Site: brandenburg
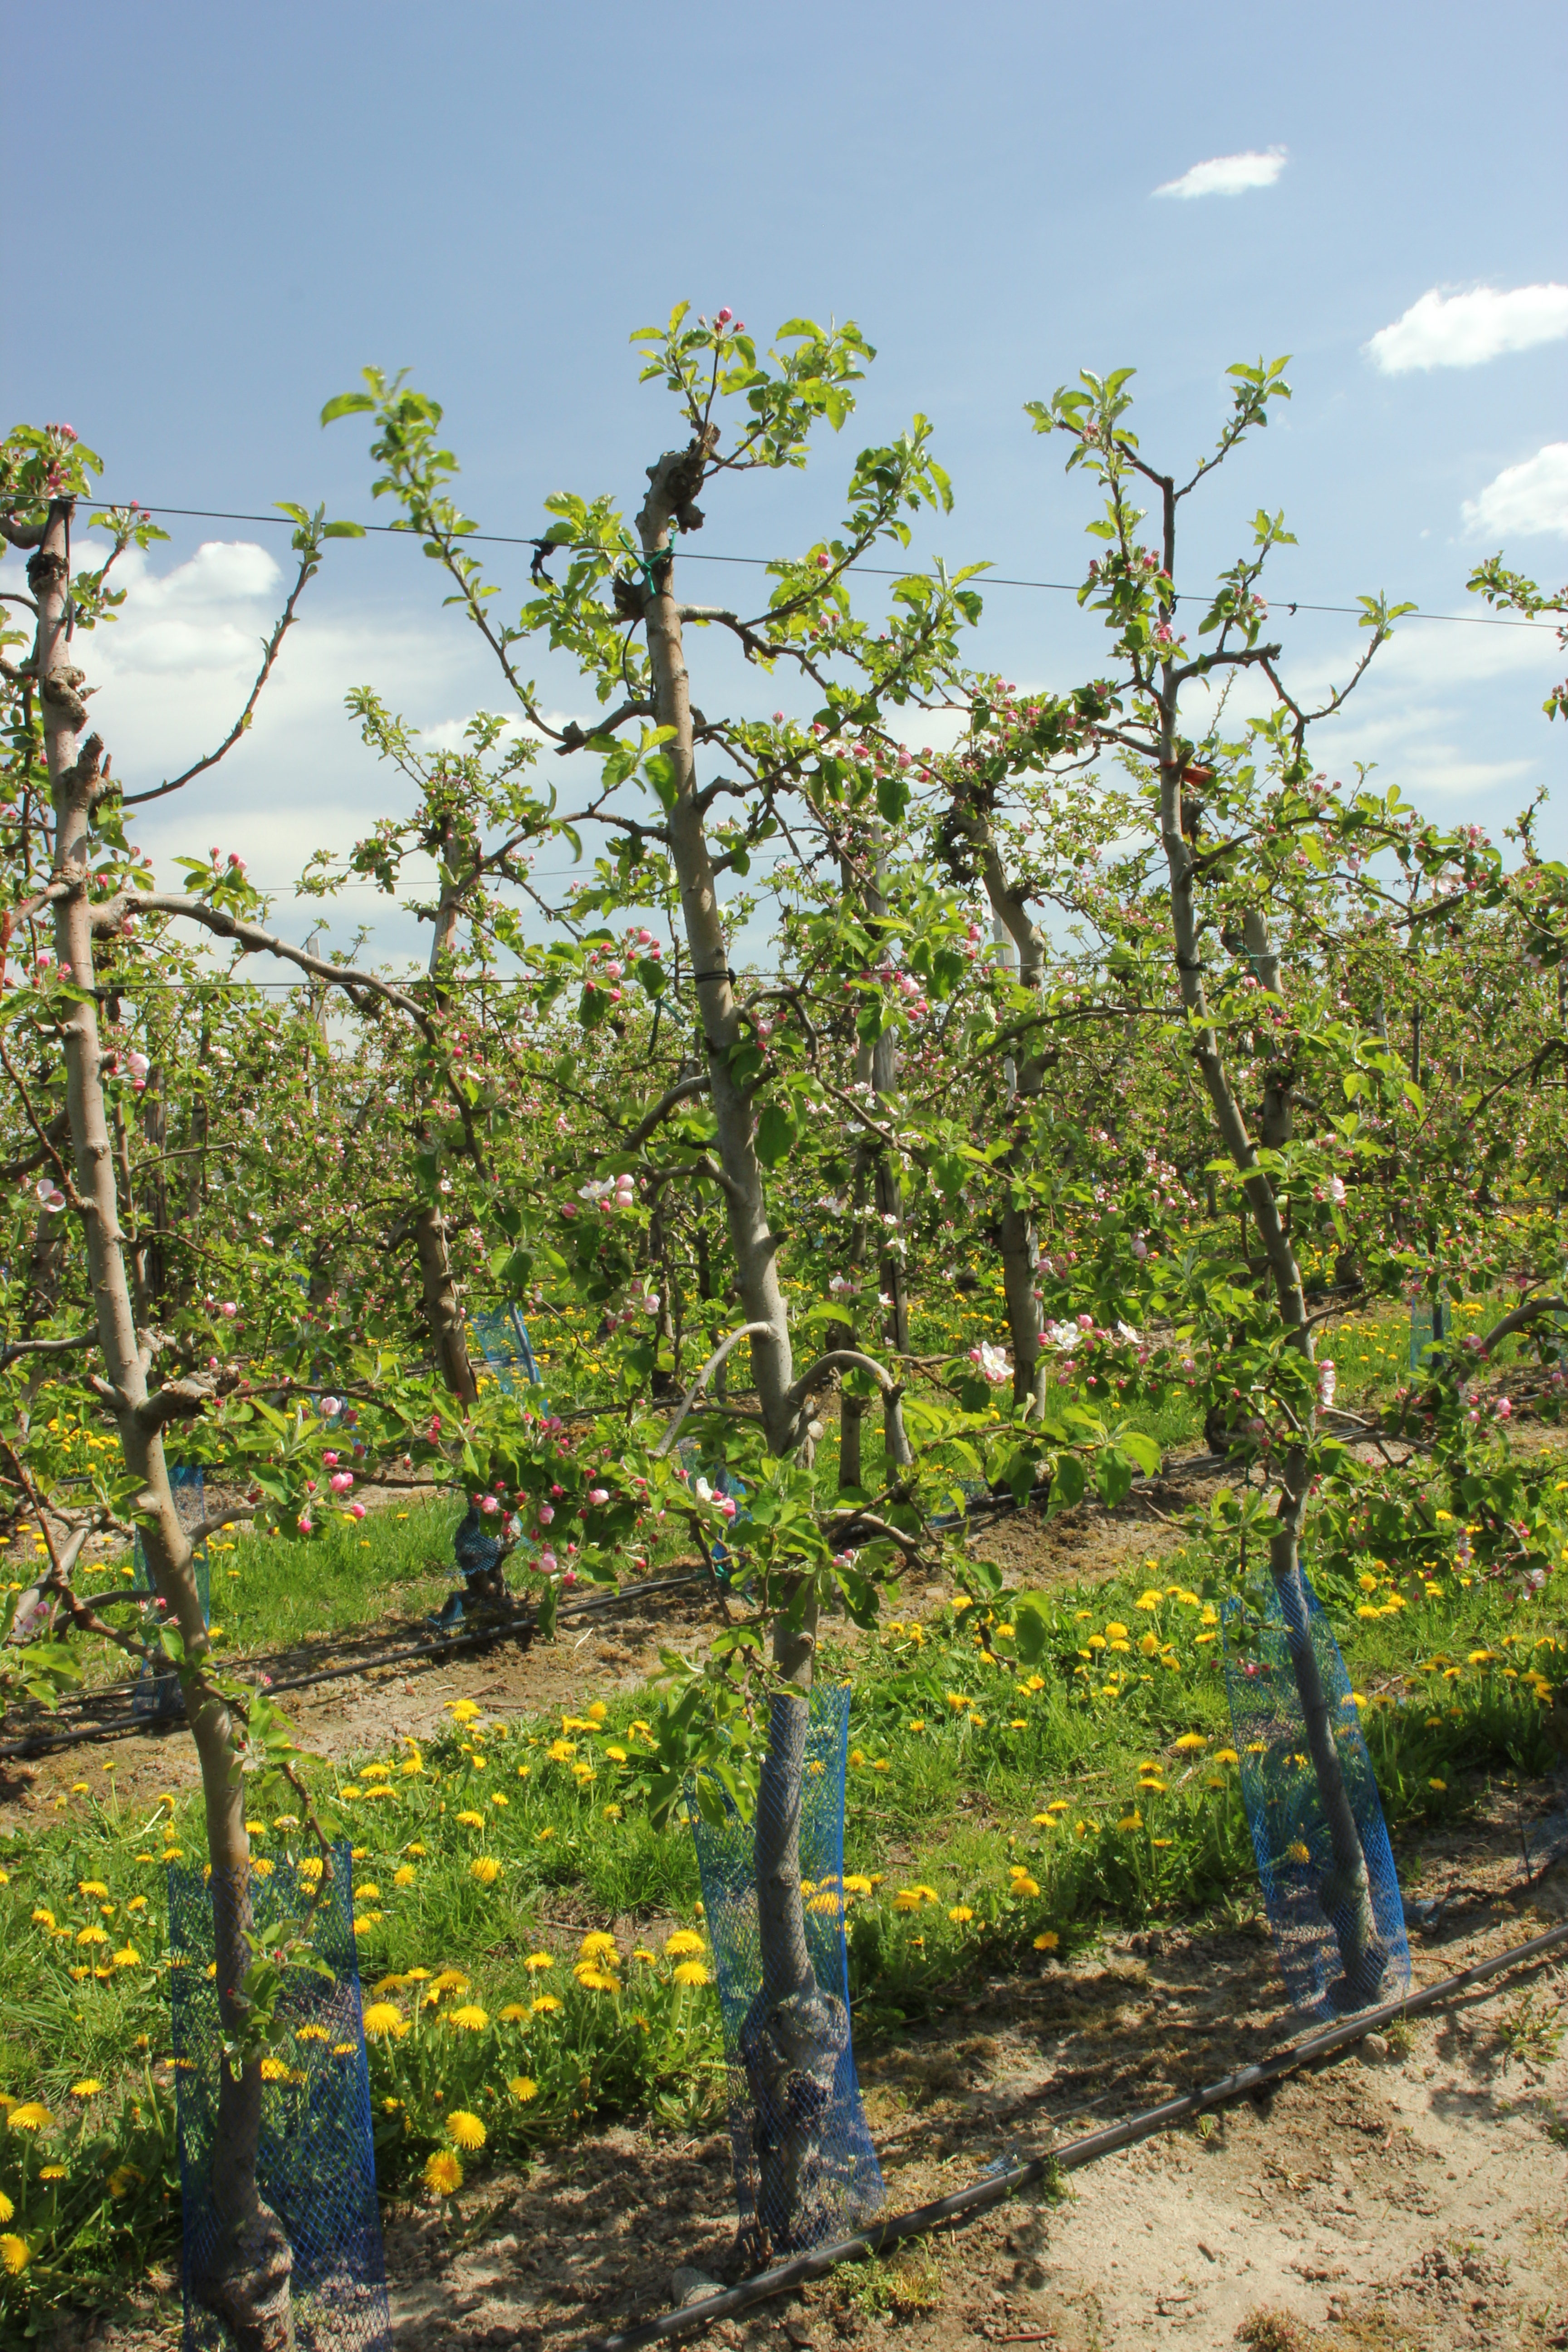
Growth stage (BBCH 57): Inflorescence emergence